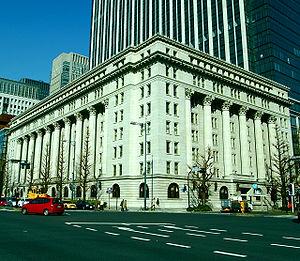
La Meiji Yasuda Life Insurance Company, ou Meiji Yasuda en abrégé est une compagnie d'assurance japonaise.